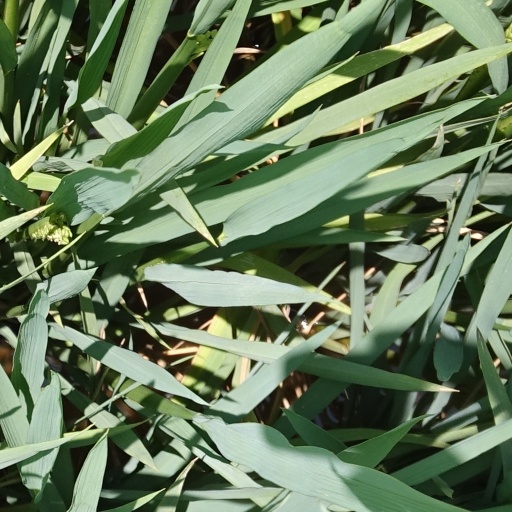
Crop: rice